Watershed stroke

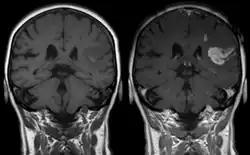
T1 MRI of an ischemic stroke in the brain without (left) and with (right) contrast.

A watershed stroke is defined as a brain ischemia that is localized to the vulnerable border zones between the tissues supplied by the anterior, posterior and middle cerebral arteries. The actual blood stream blockage/restriction site can be located far away from the infarcts. Watershed locations are those border-zone regions in the brain supplied by the major cerebral arteries where blood supply is decreased. Watershed strokes are a concern because they comprise approximately 10% of all ischemic stroke cases. The watershed zones themselves are particularly susceptible to infarction from global ischemia as the distal nature of the vasculature predisposes these areas to be most sensitive to profound hypoperfusion.